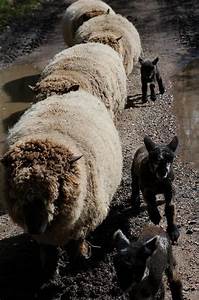
Label: sheep